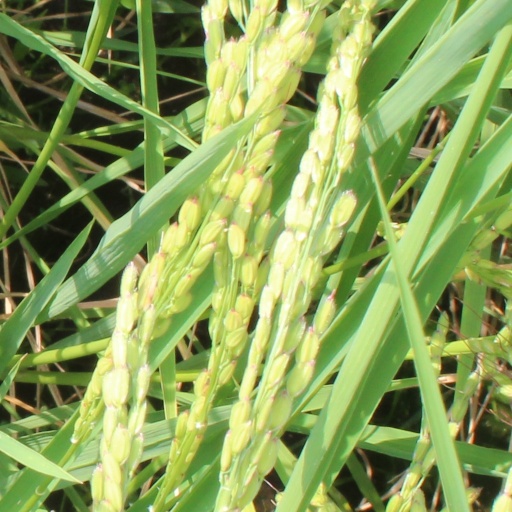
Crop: rice